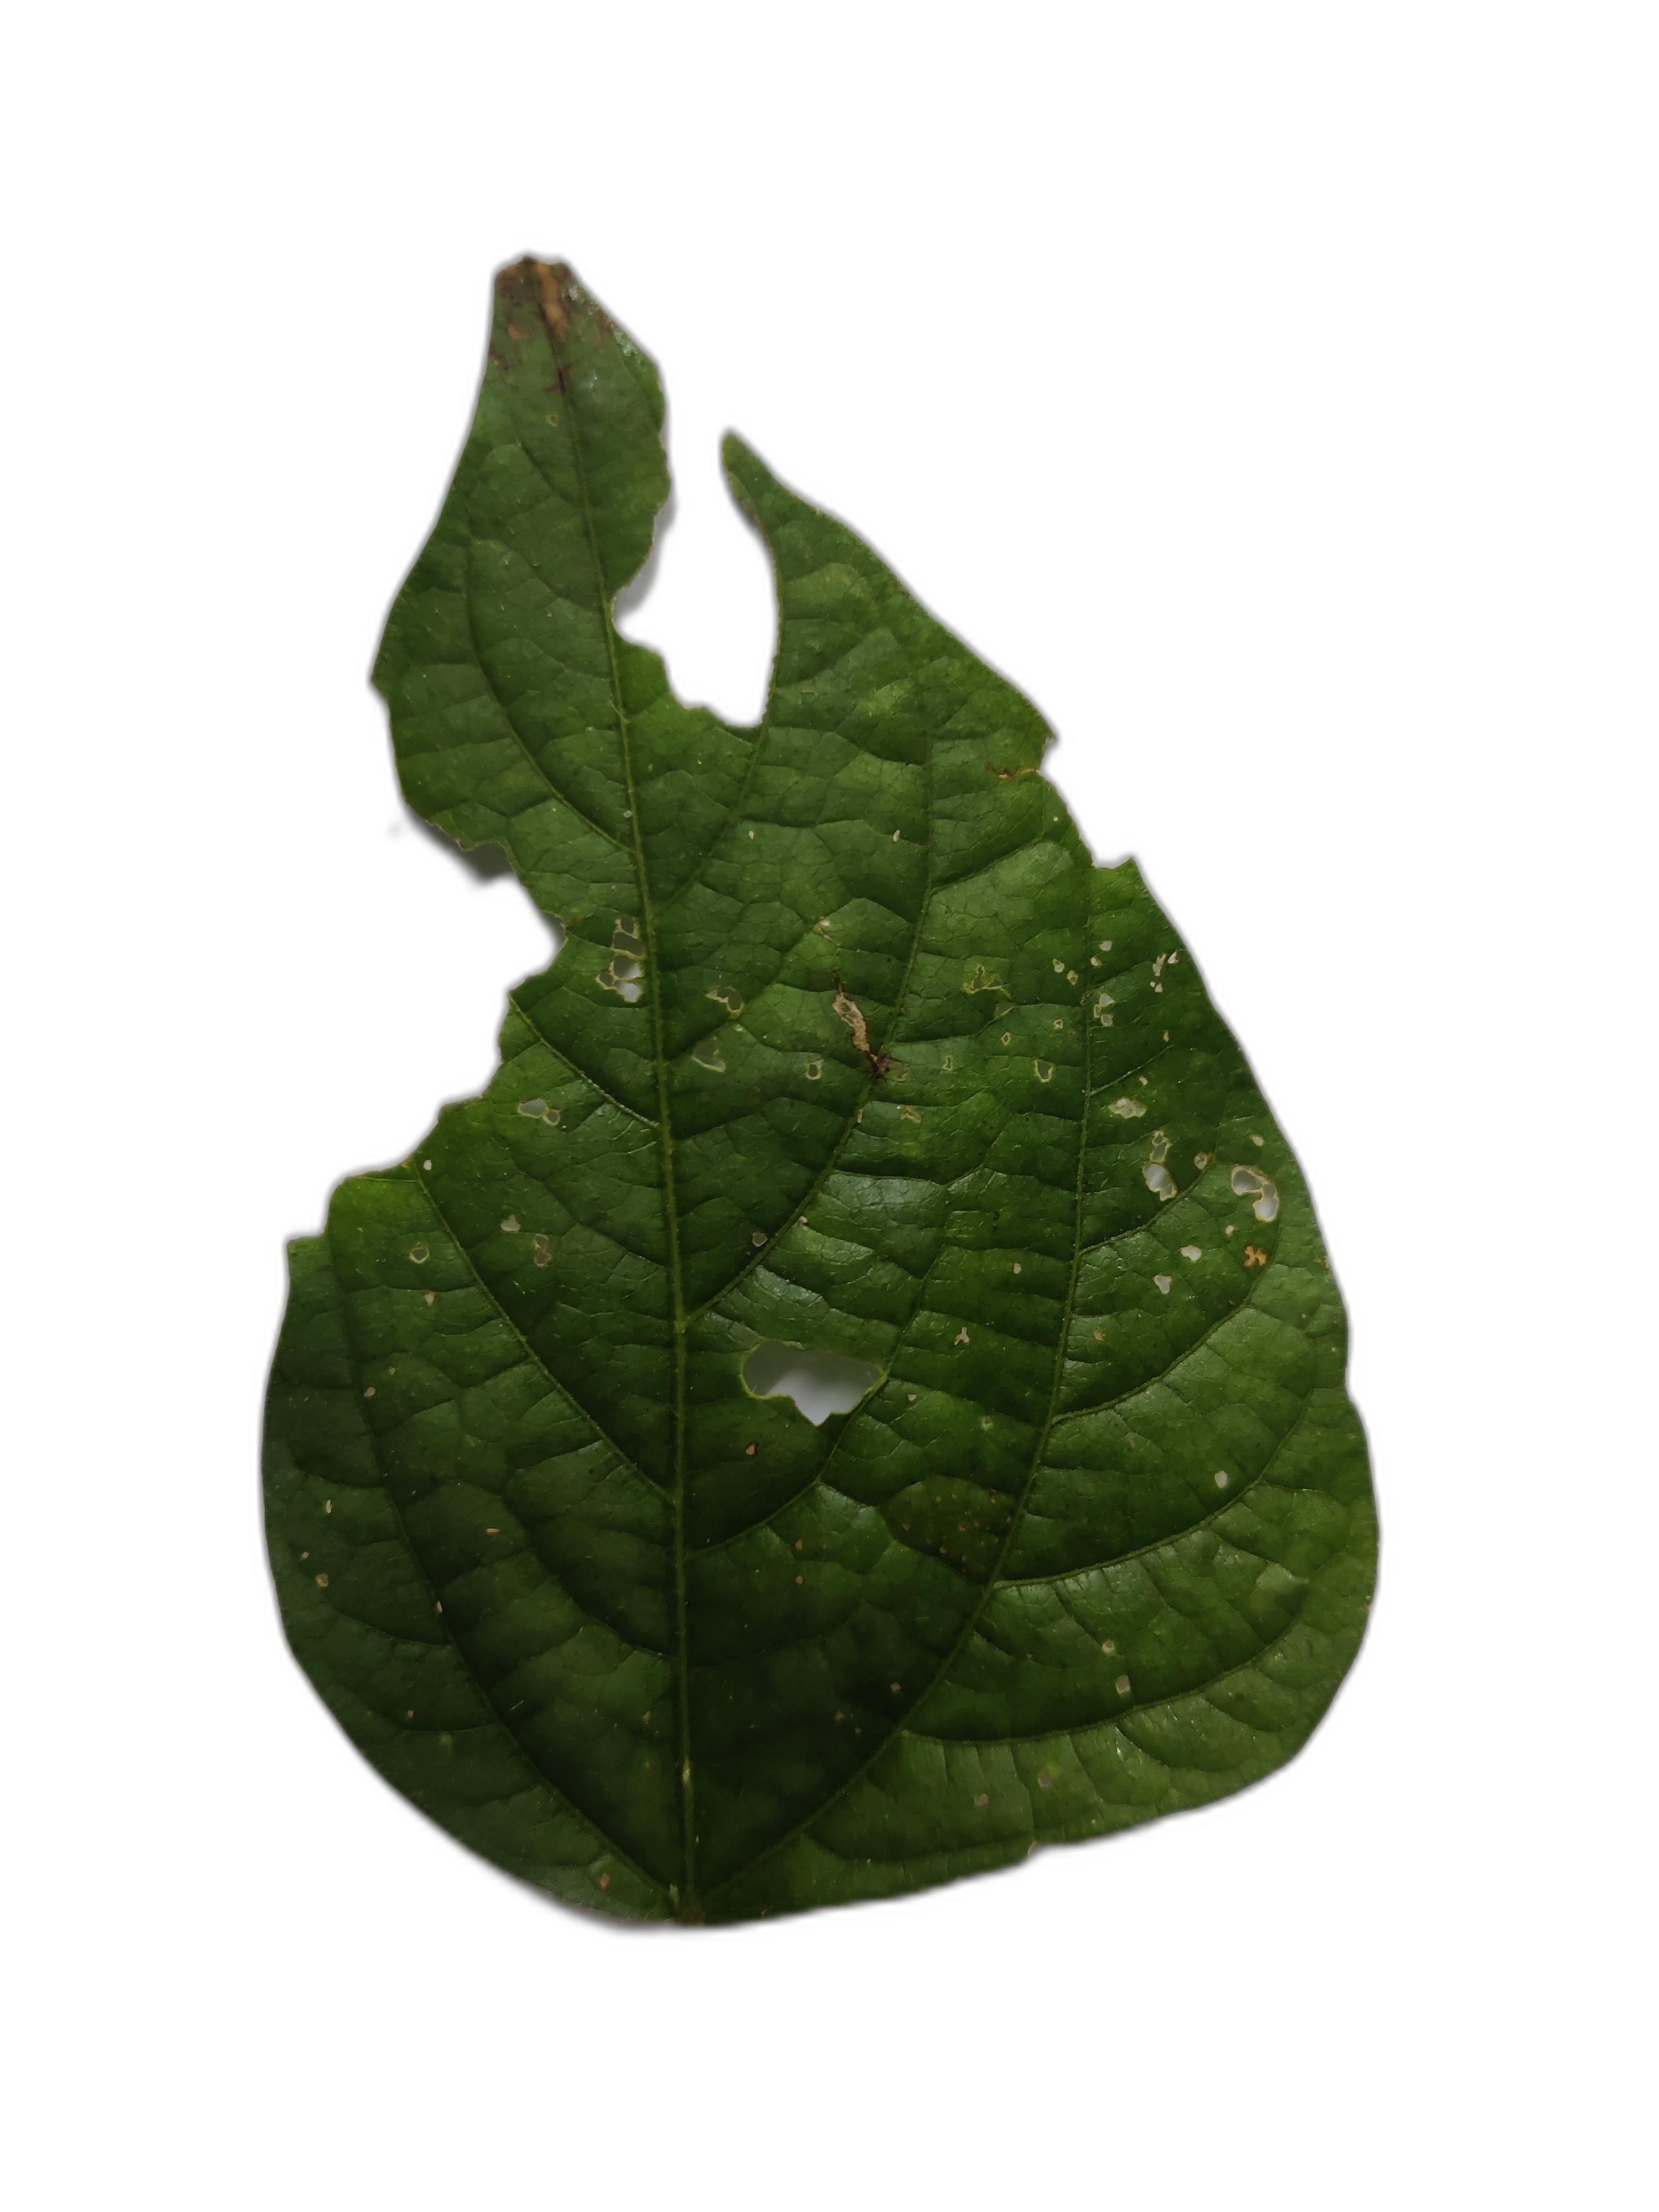
Label: Cercospora leaf spot